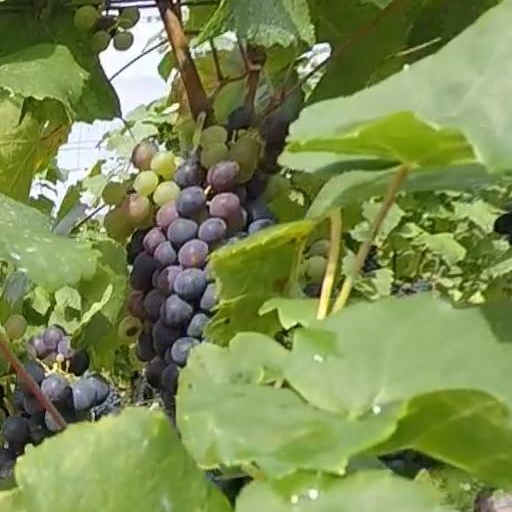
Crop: grape